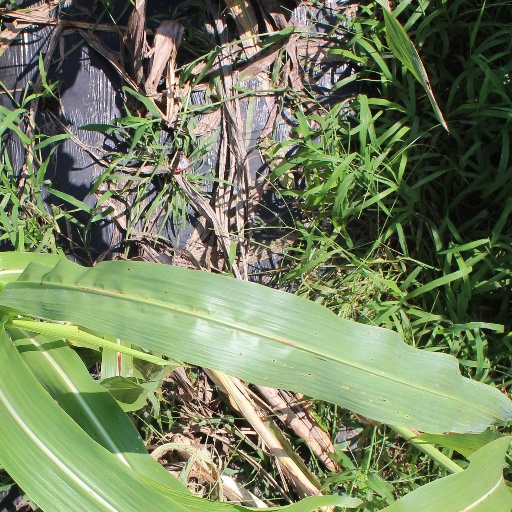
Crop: sorghum